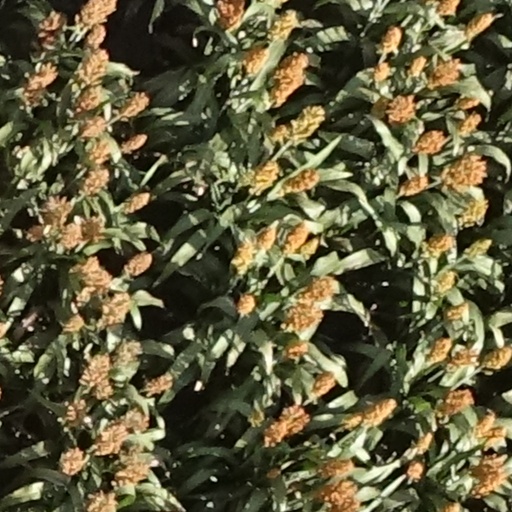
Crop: sorghum